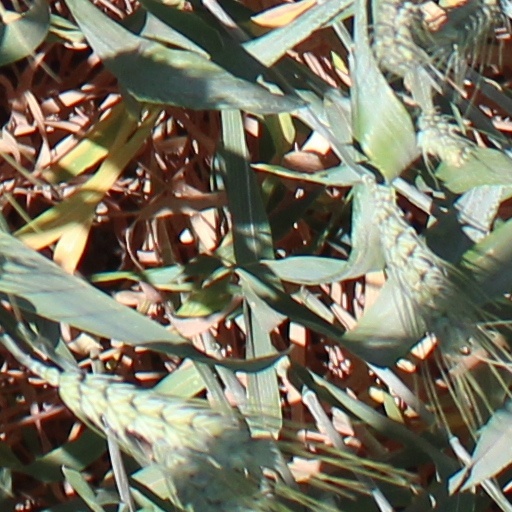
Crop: wheat